Folksworth

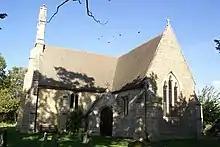
St Helen's, Folksworth

St Helen's Church (Church of England) in Morborne Road was first built in 1150 AD. The church was restored in 1850 when the chancel was entirely rebuilt and the vestry added, the north wall of the nave largely rebuilt, and a bell-cote built on the west gable. It is a Grade II* listed building.